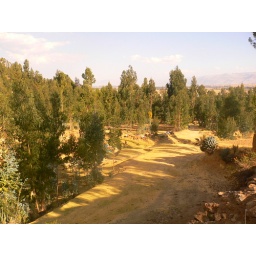
The trees back to mom's house in S.J.